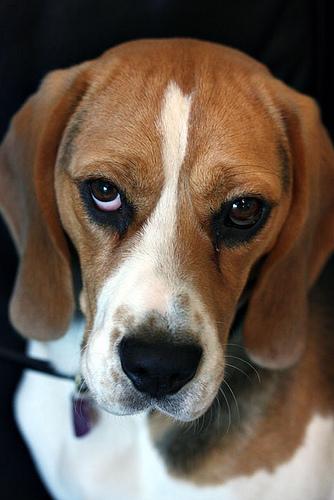
Breed: beagle